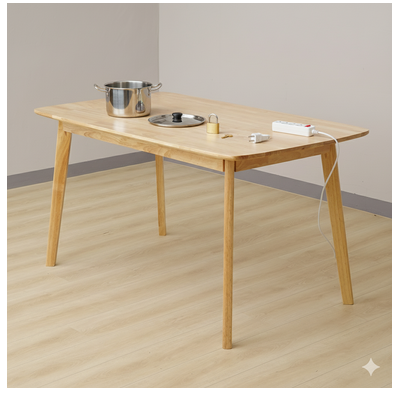Task instruction: Put the lid on the pot.
Answer: {"task_instruction": "Put the lid on the pot.", "nodes": ["pot", "pot lid"], "edges": [{"functional_relationship": "pair with", "object1": "pot", "object2": "pot lid", "spatial_relations": ["behind", "close"], "is_touching": false}], "action_type": "insert", "function_type": "assembly"}